Hurricane Isbell tornado outbreak

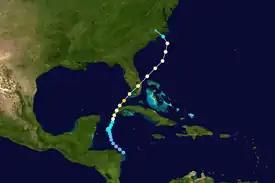
Map plotting the track and intensity of the storm, according to the Saffir–Simpson scale

Hurricane Isbell spawned one of the most significant tornado outbreaks to strike the Miami metropolitan area on October 14, 1964. It produced at least nine confirmed, and possibly as many as 17, tornadoes, four of which were rated significant (F2) on the Fujita scale. Although there were no fatalities, 48 people were injured and losses totaled $560,250. The most damaging of the tornadoes was an estimated F2 that injured 22 people at a mobile home park in Briny Breezes, causing $250,000 in losses.